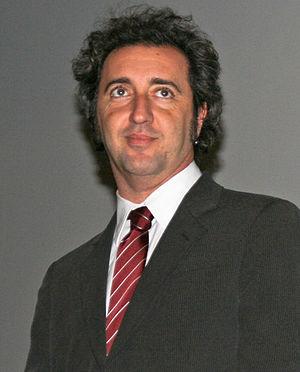
Le cinéma italien, qui est le cinéma produit ou réalisé en Italie, est l'un des principaux cinémas nationaux de l'histoire du cinéma.
Paolo Sorrentino est un réalisateur, scénariste et écrivain italien, né le 31 mai 1970 à Naples.
L’Union de la presse cinématographique belge, association professionnelle de critiques et journalistes de cinéma basés en Belgique, est le représentant national de la Fédération internationale de la presse cinématographique.